Little Island at Pier 55

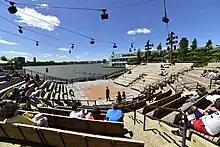
Amphitheater stage

A portion of the park contains a small stage and two concession stands, operated by Union Square Events. According to Diller, the park's management had interviewed Danny Meyer's company for the concessionaire position before selecting a smaller firm, Savory Hospitality. Savory operates three concession stalls for food and drinks around a plaza called "The Play Ground". The drinks served at the concession stalls include cocktails that are custom-made for park visitors. The southern portion of the park contains "The Glade", an arts and crafts area for families and children.